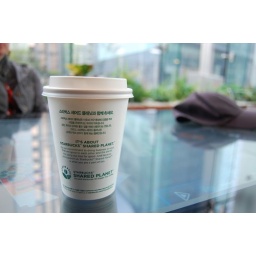
Starbucks upon touch screen ordering table